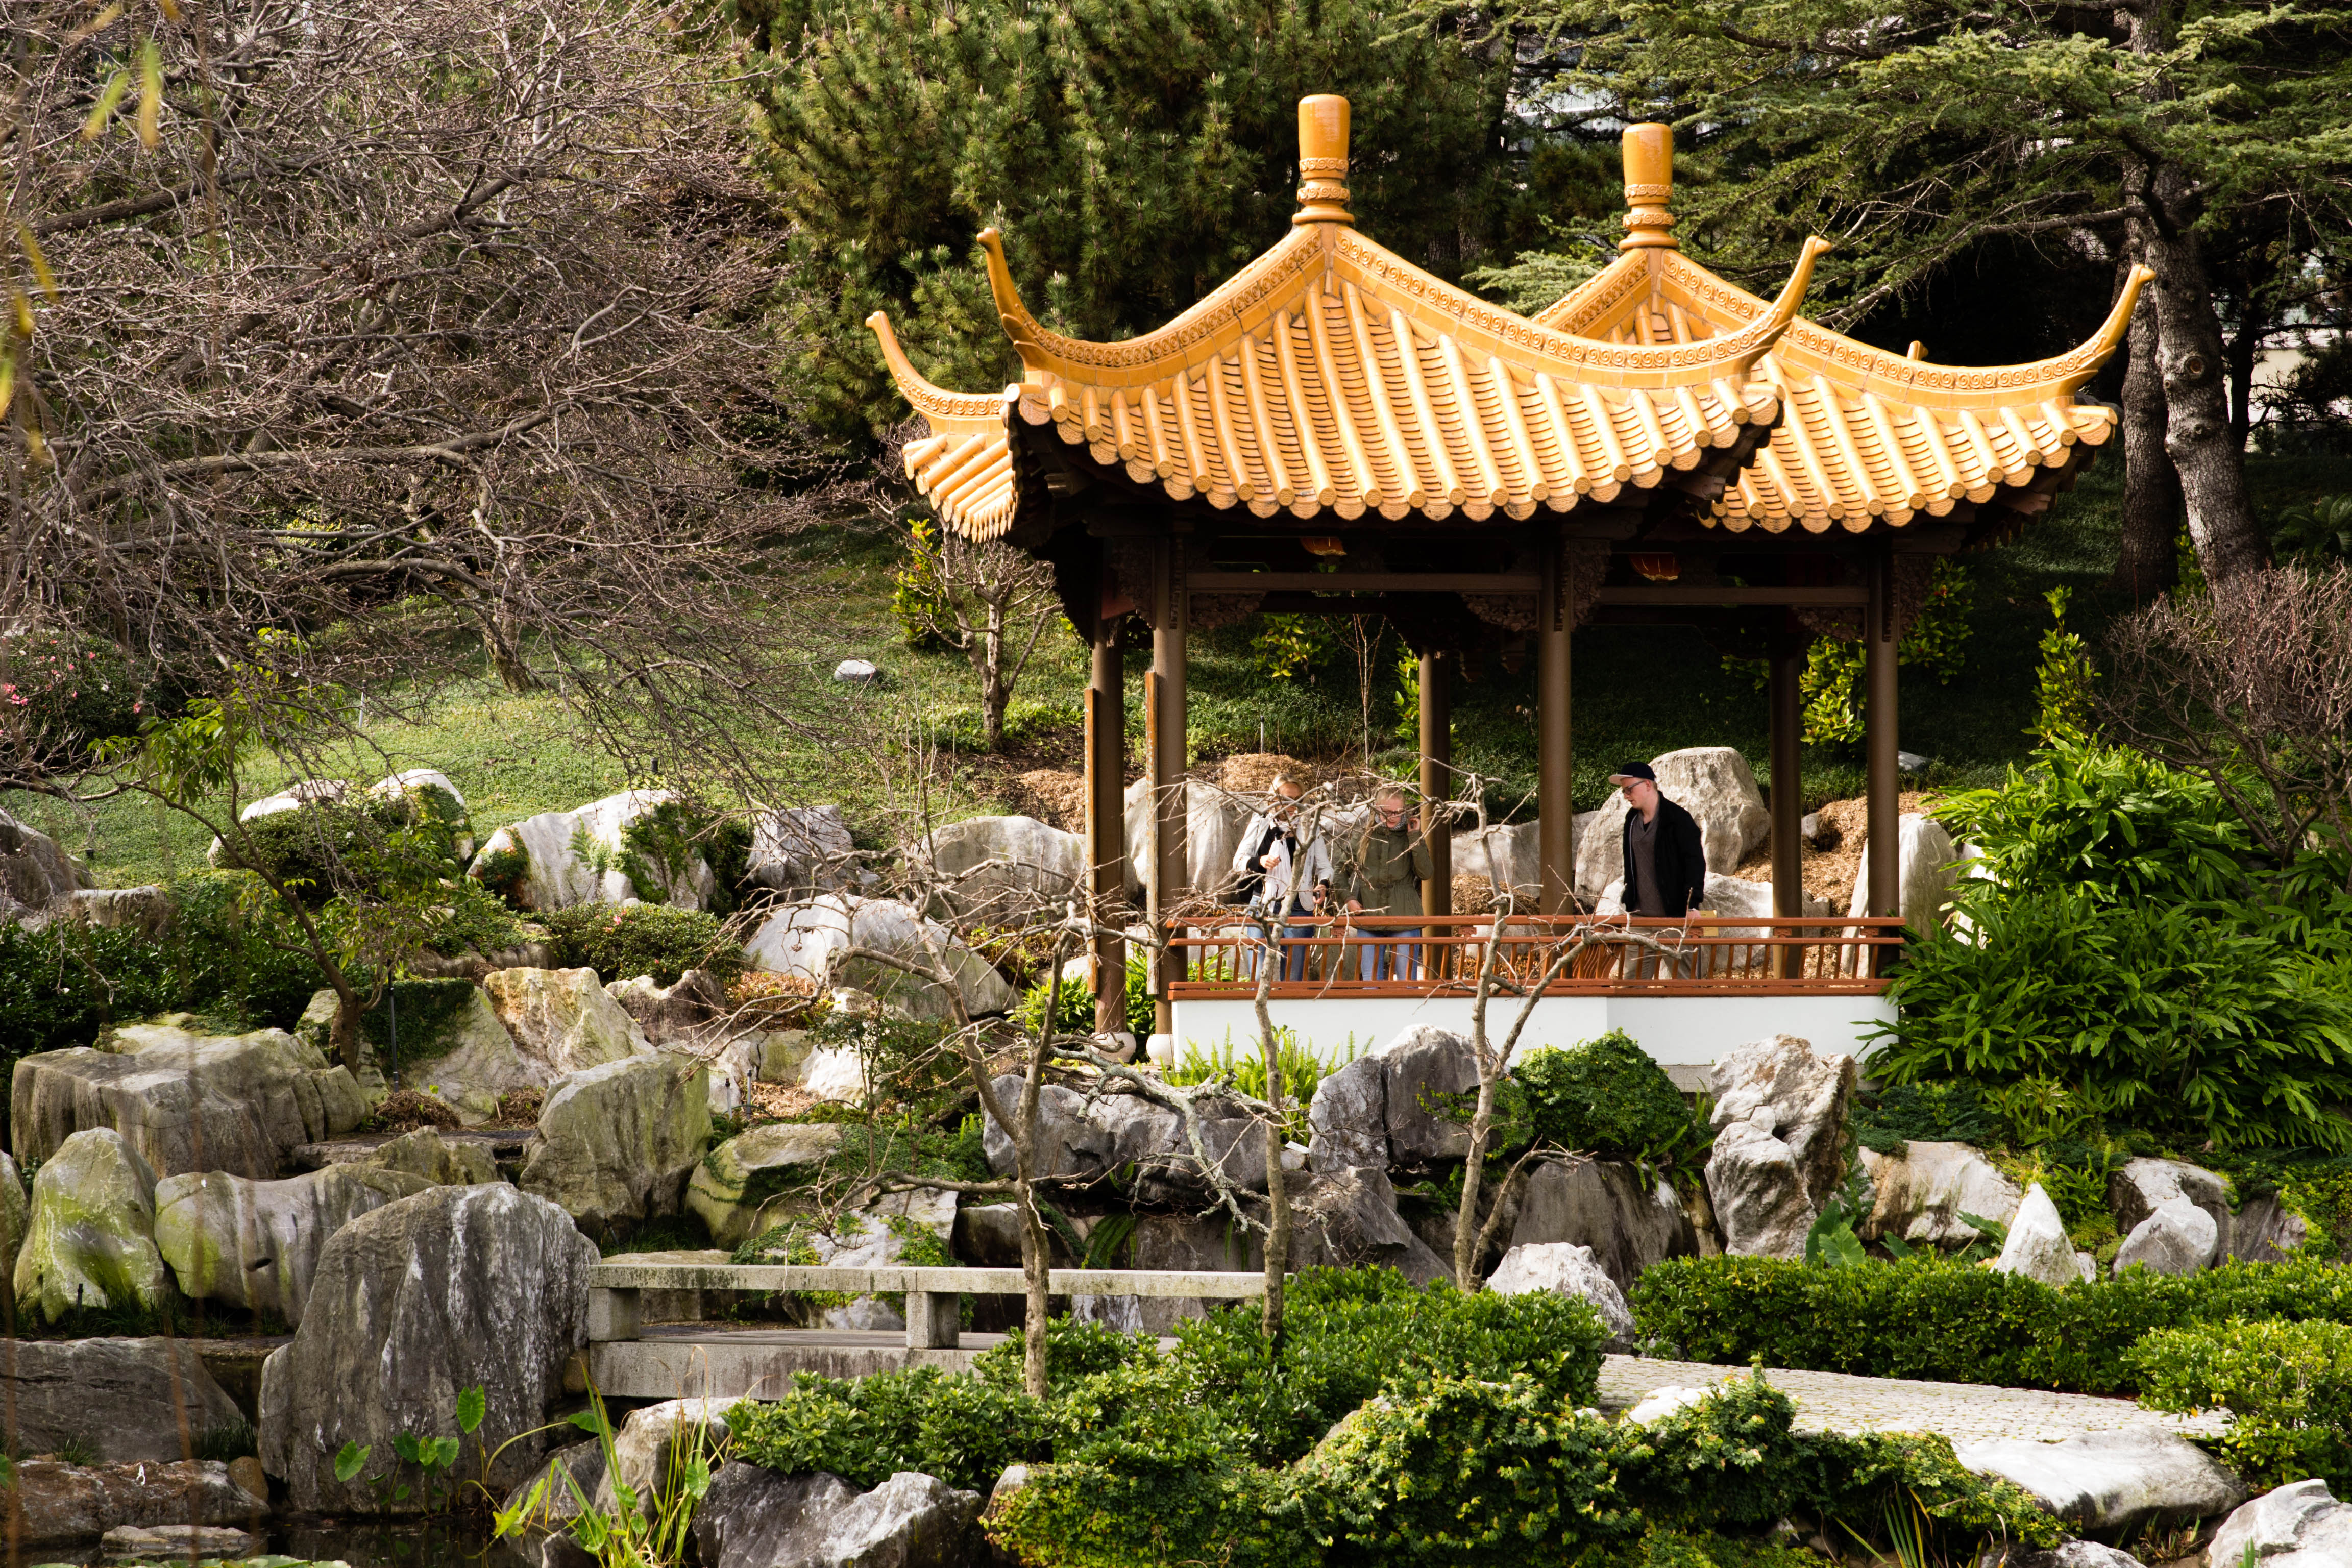
flower, gazebo, botany, garden, shrine, botanical garden, outdoor structure